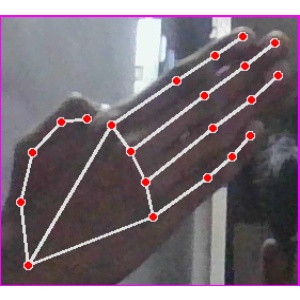
अक्षर: घ